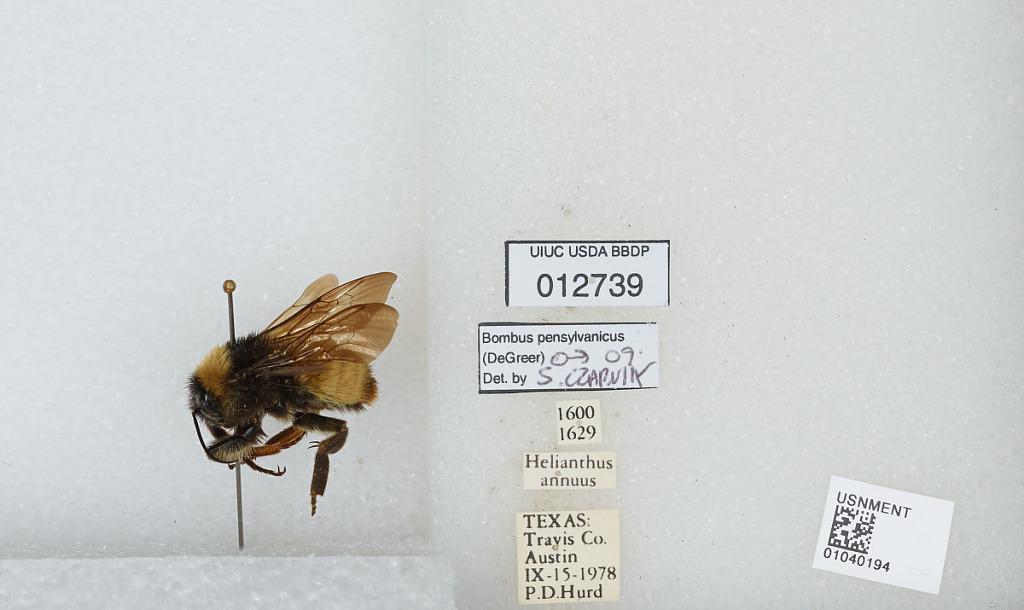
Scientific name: Bombus (Fervidobombus) pensylvanicus pensylvanicus (De Geer)
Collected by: P. Hurd
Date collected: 1978-9-15
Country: United States
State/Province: Texas
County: Travis
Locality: Austin
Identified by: Czarnik, S.